Anangpal Tomar

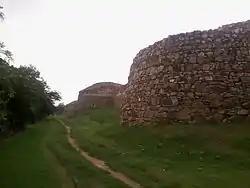
Outer wall of Lal Kot

Anangpal Tomar founded Delhi in 1052. A VS 1383 inscription in Delhi Museum states the founding of Delhi by the Tomars: